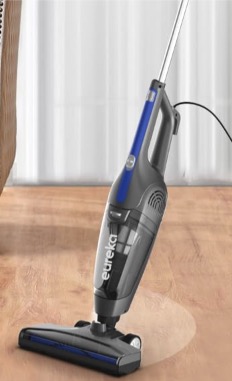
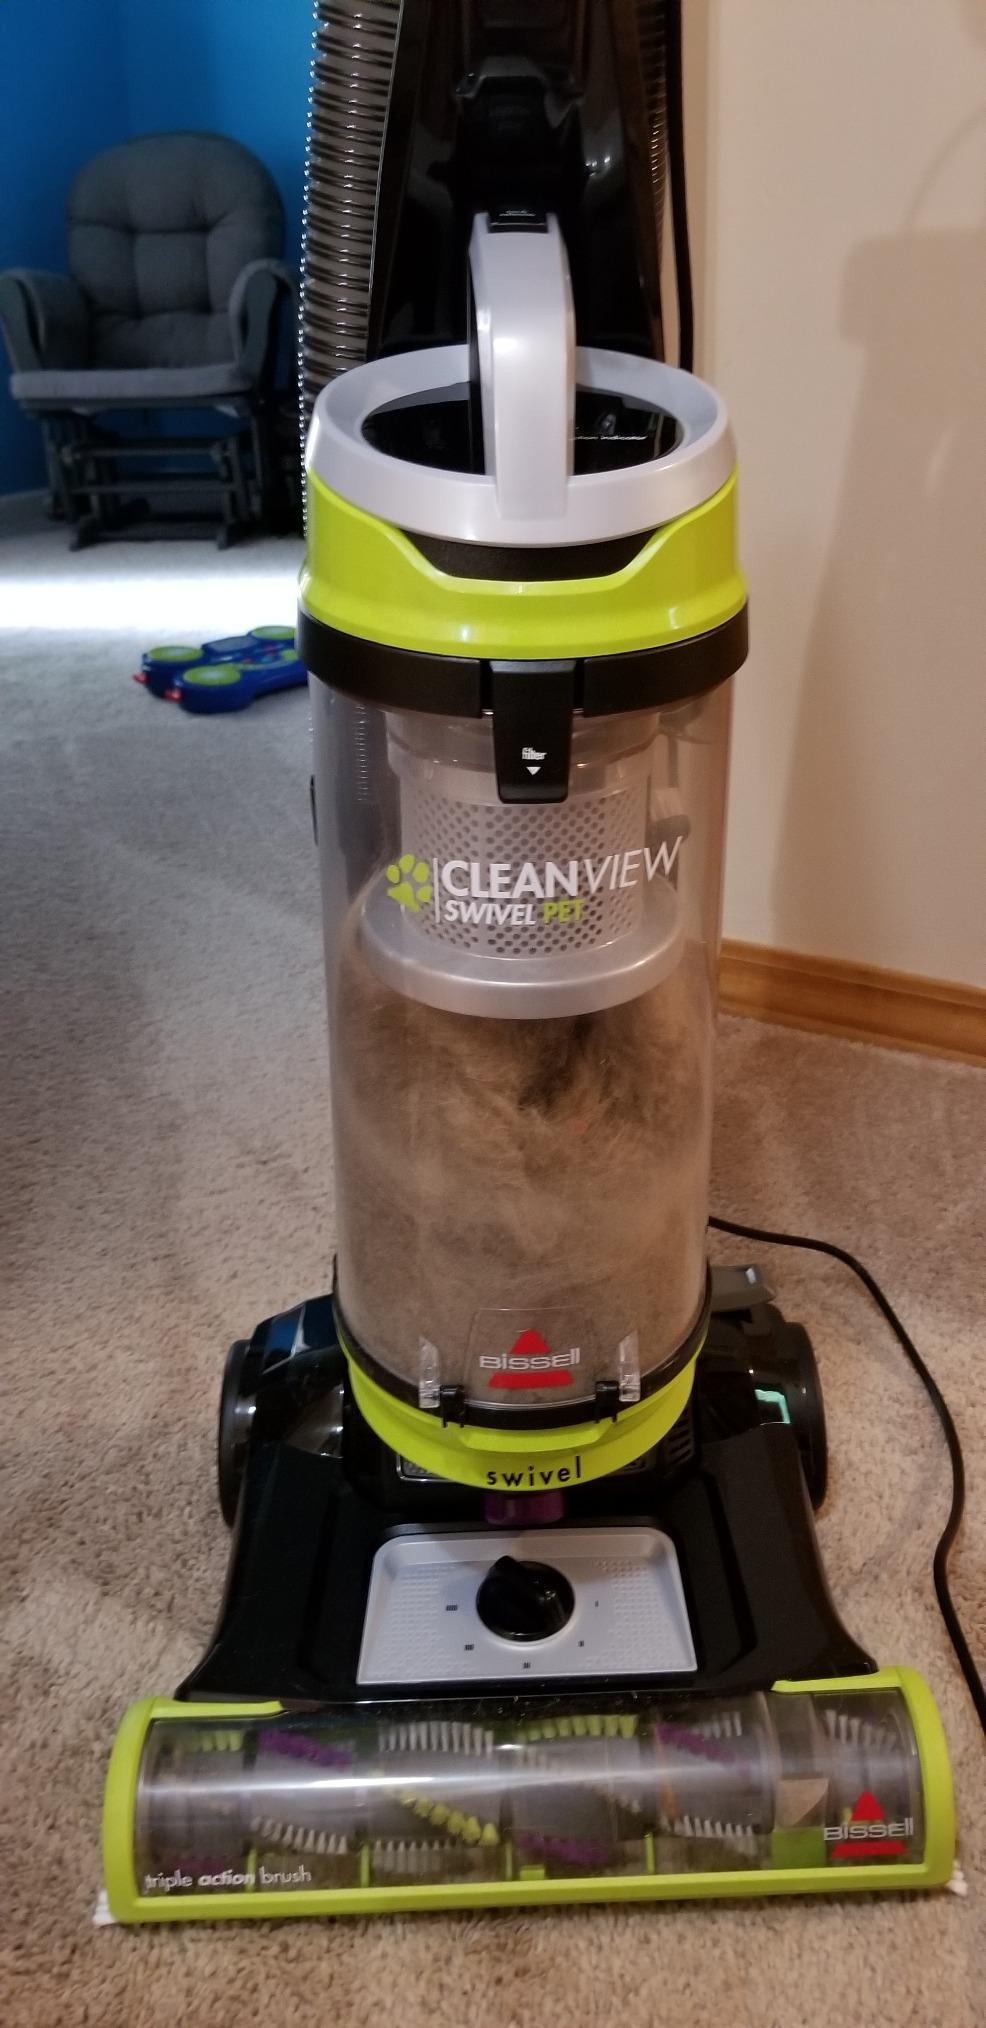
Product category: items_vacuum
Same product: no